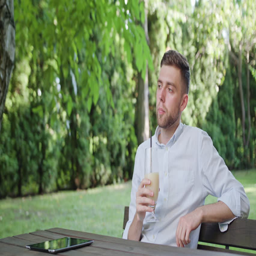
a young man sitting at the table and drinking a milkshake in the park .